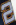
Number: 2